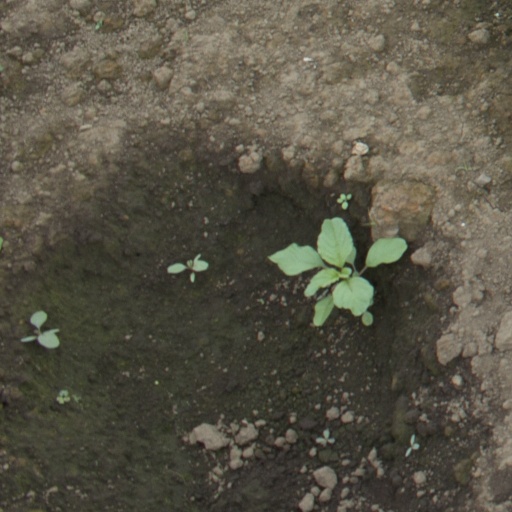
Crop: soybean